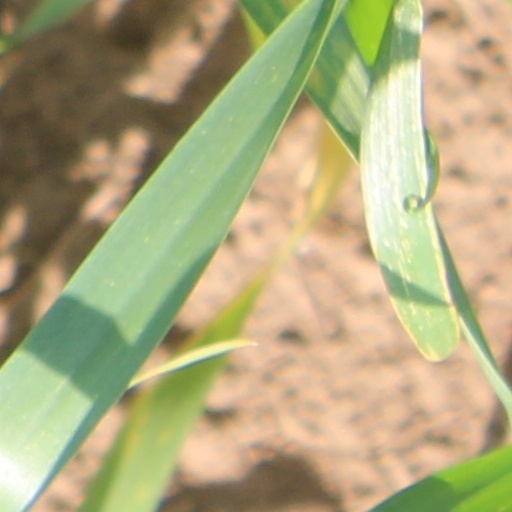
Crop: wheat